Pontine Marshes

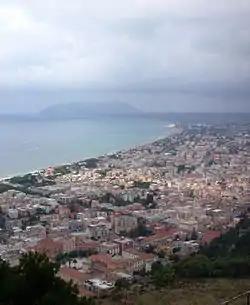
Terracina today, looking northward at the promontory: the former marsh to the right of it stretches over the horizon. In the lower right corner, the Volscian Mountains descend to the edge of the narrow strip on which Terracina is situated.

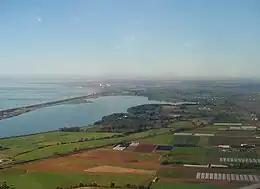
National Park of Circeo, on the coast of the Pontine Fields: the view is an aerial photograph. Visible in the foreground is "Lago di Fogliano", one of the "laghi costieri", "coastal lagoons".

The Pontine Marshes (formerly also ; [] by Titus Livius, [] and [] by Pliny the Elder) is an approximately quadrangular area of former marshland in the Lazio Region of central Italy, extending along the coast southeast of Rome about from just east of Anzio to Terracina (ancient Tarracina), varying in distance inland between the Tyrrhenian Sea and the Volscian Mountains (the Monti Lepini in the north, the Monti Ausoni in the center, and the Monti Aurunci in the south) from The northwestern border runs approximately from the mouth of the river Astura along the river and from its upper reaches to Cori in the Monti Lepini.